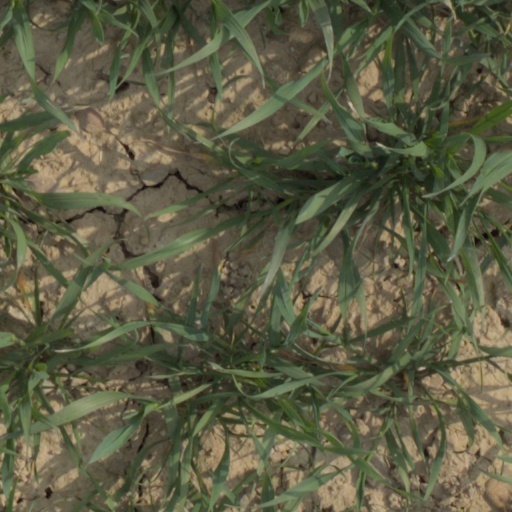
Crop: wheat